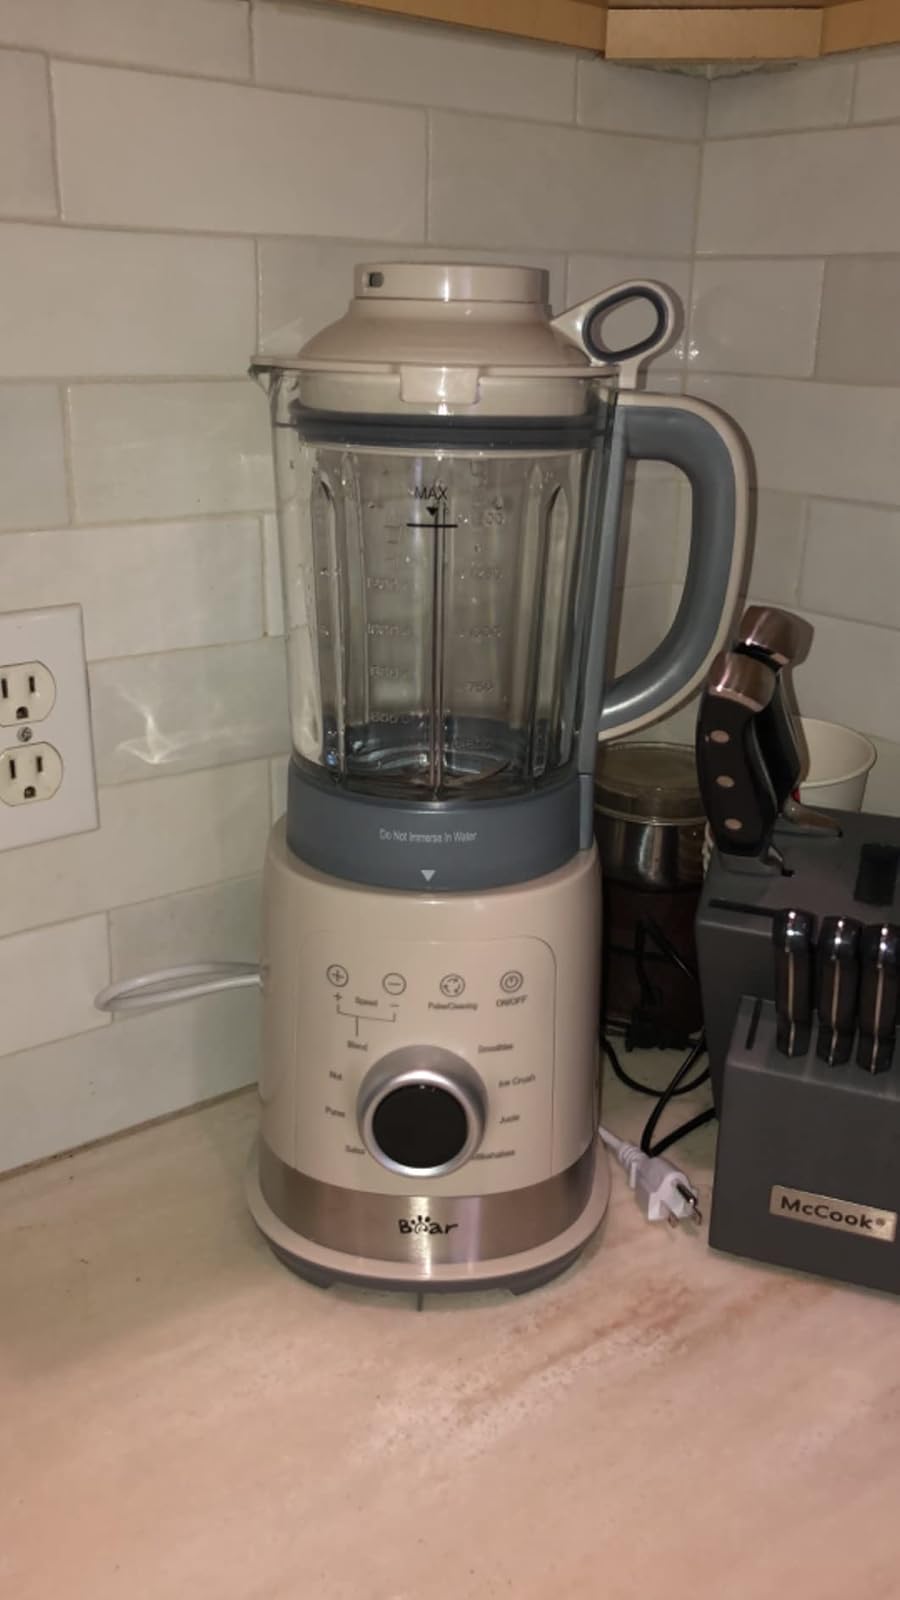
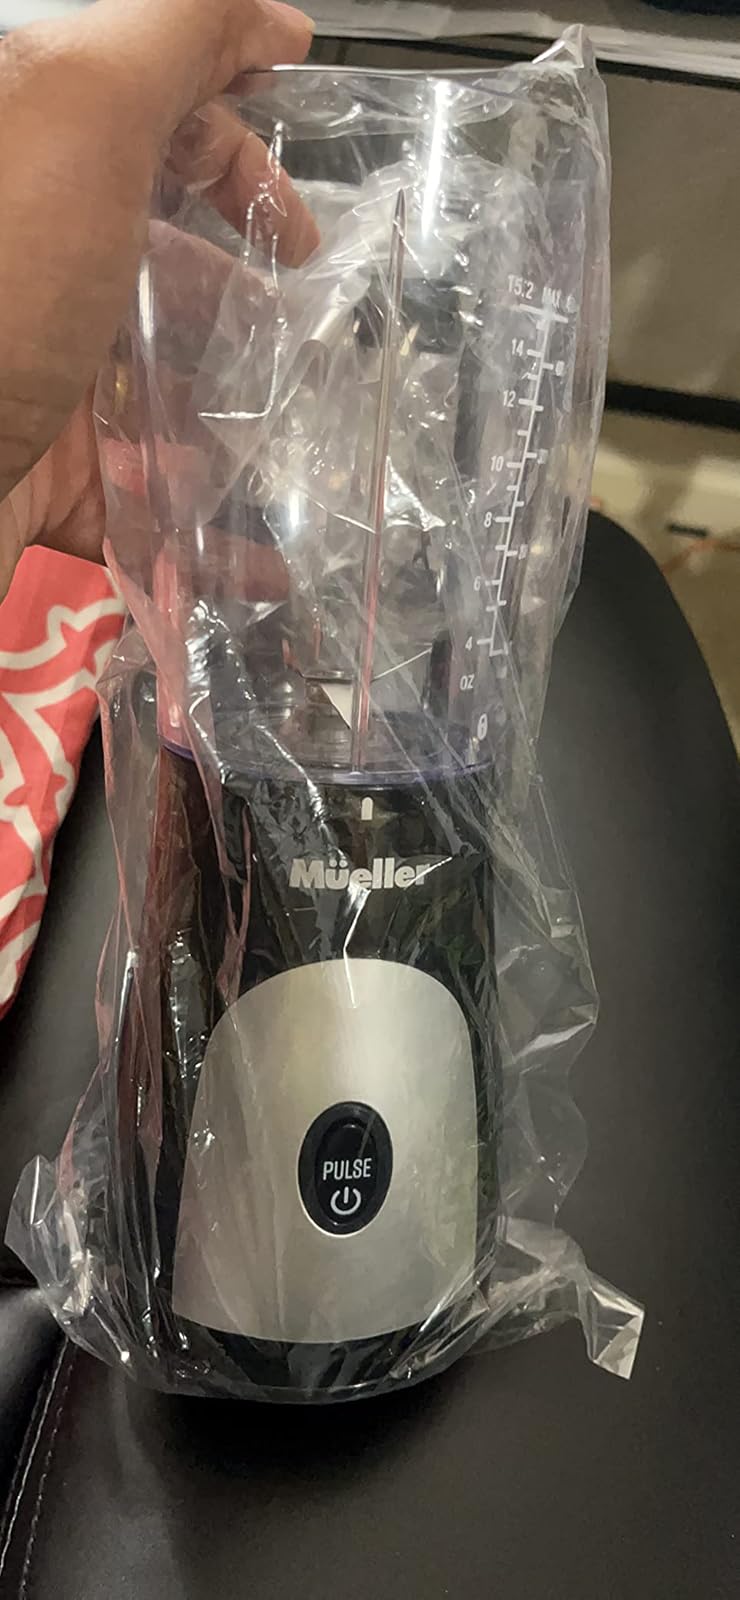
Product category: items_blender
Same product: no